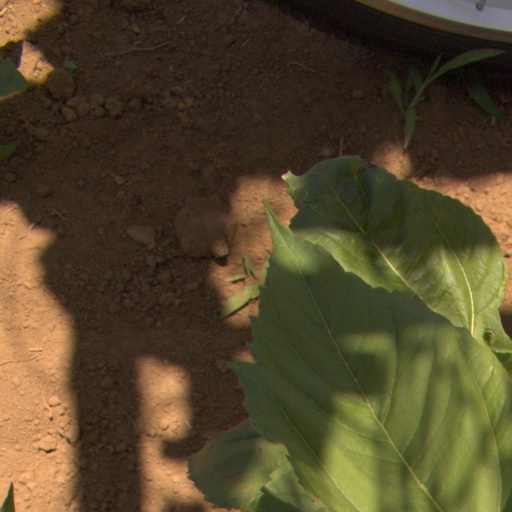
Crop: Jerusalem artichoke